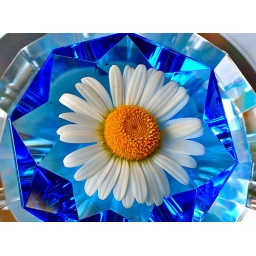
Experimenting with flowers and crystals. - two glass crystals on a CD decorated by a daisy bloom!